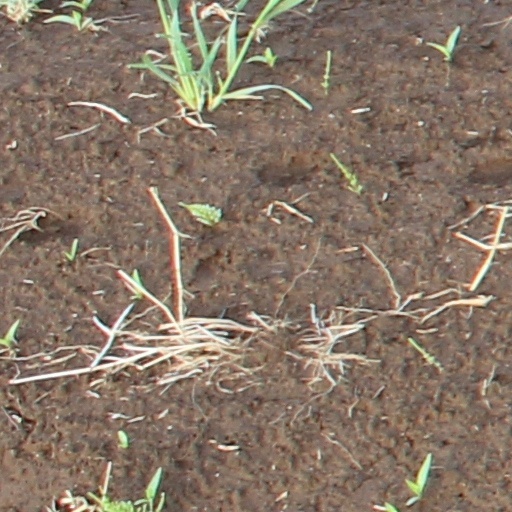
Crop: wheat